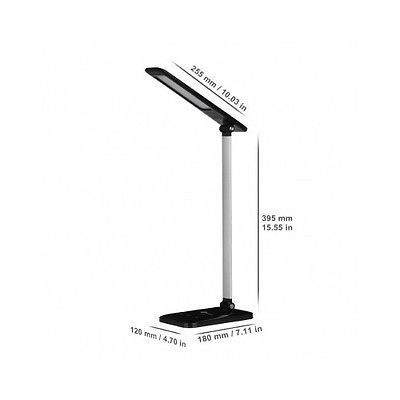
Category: lamp